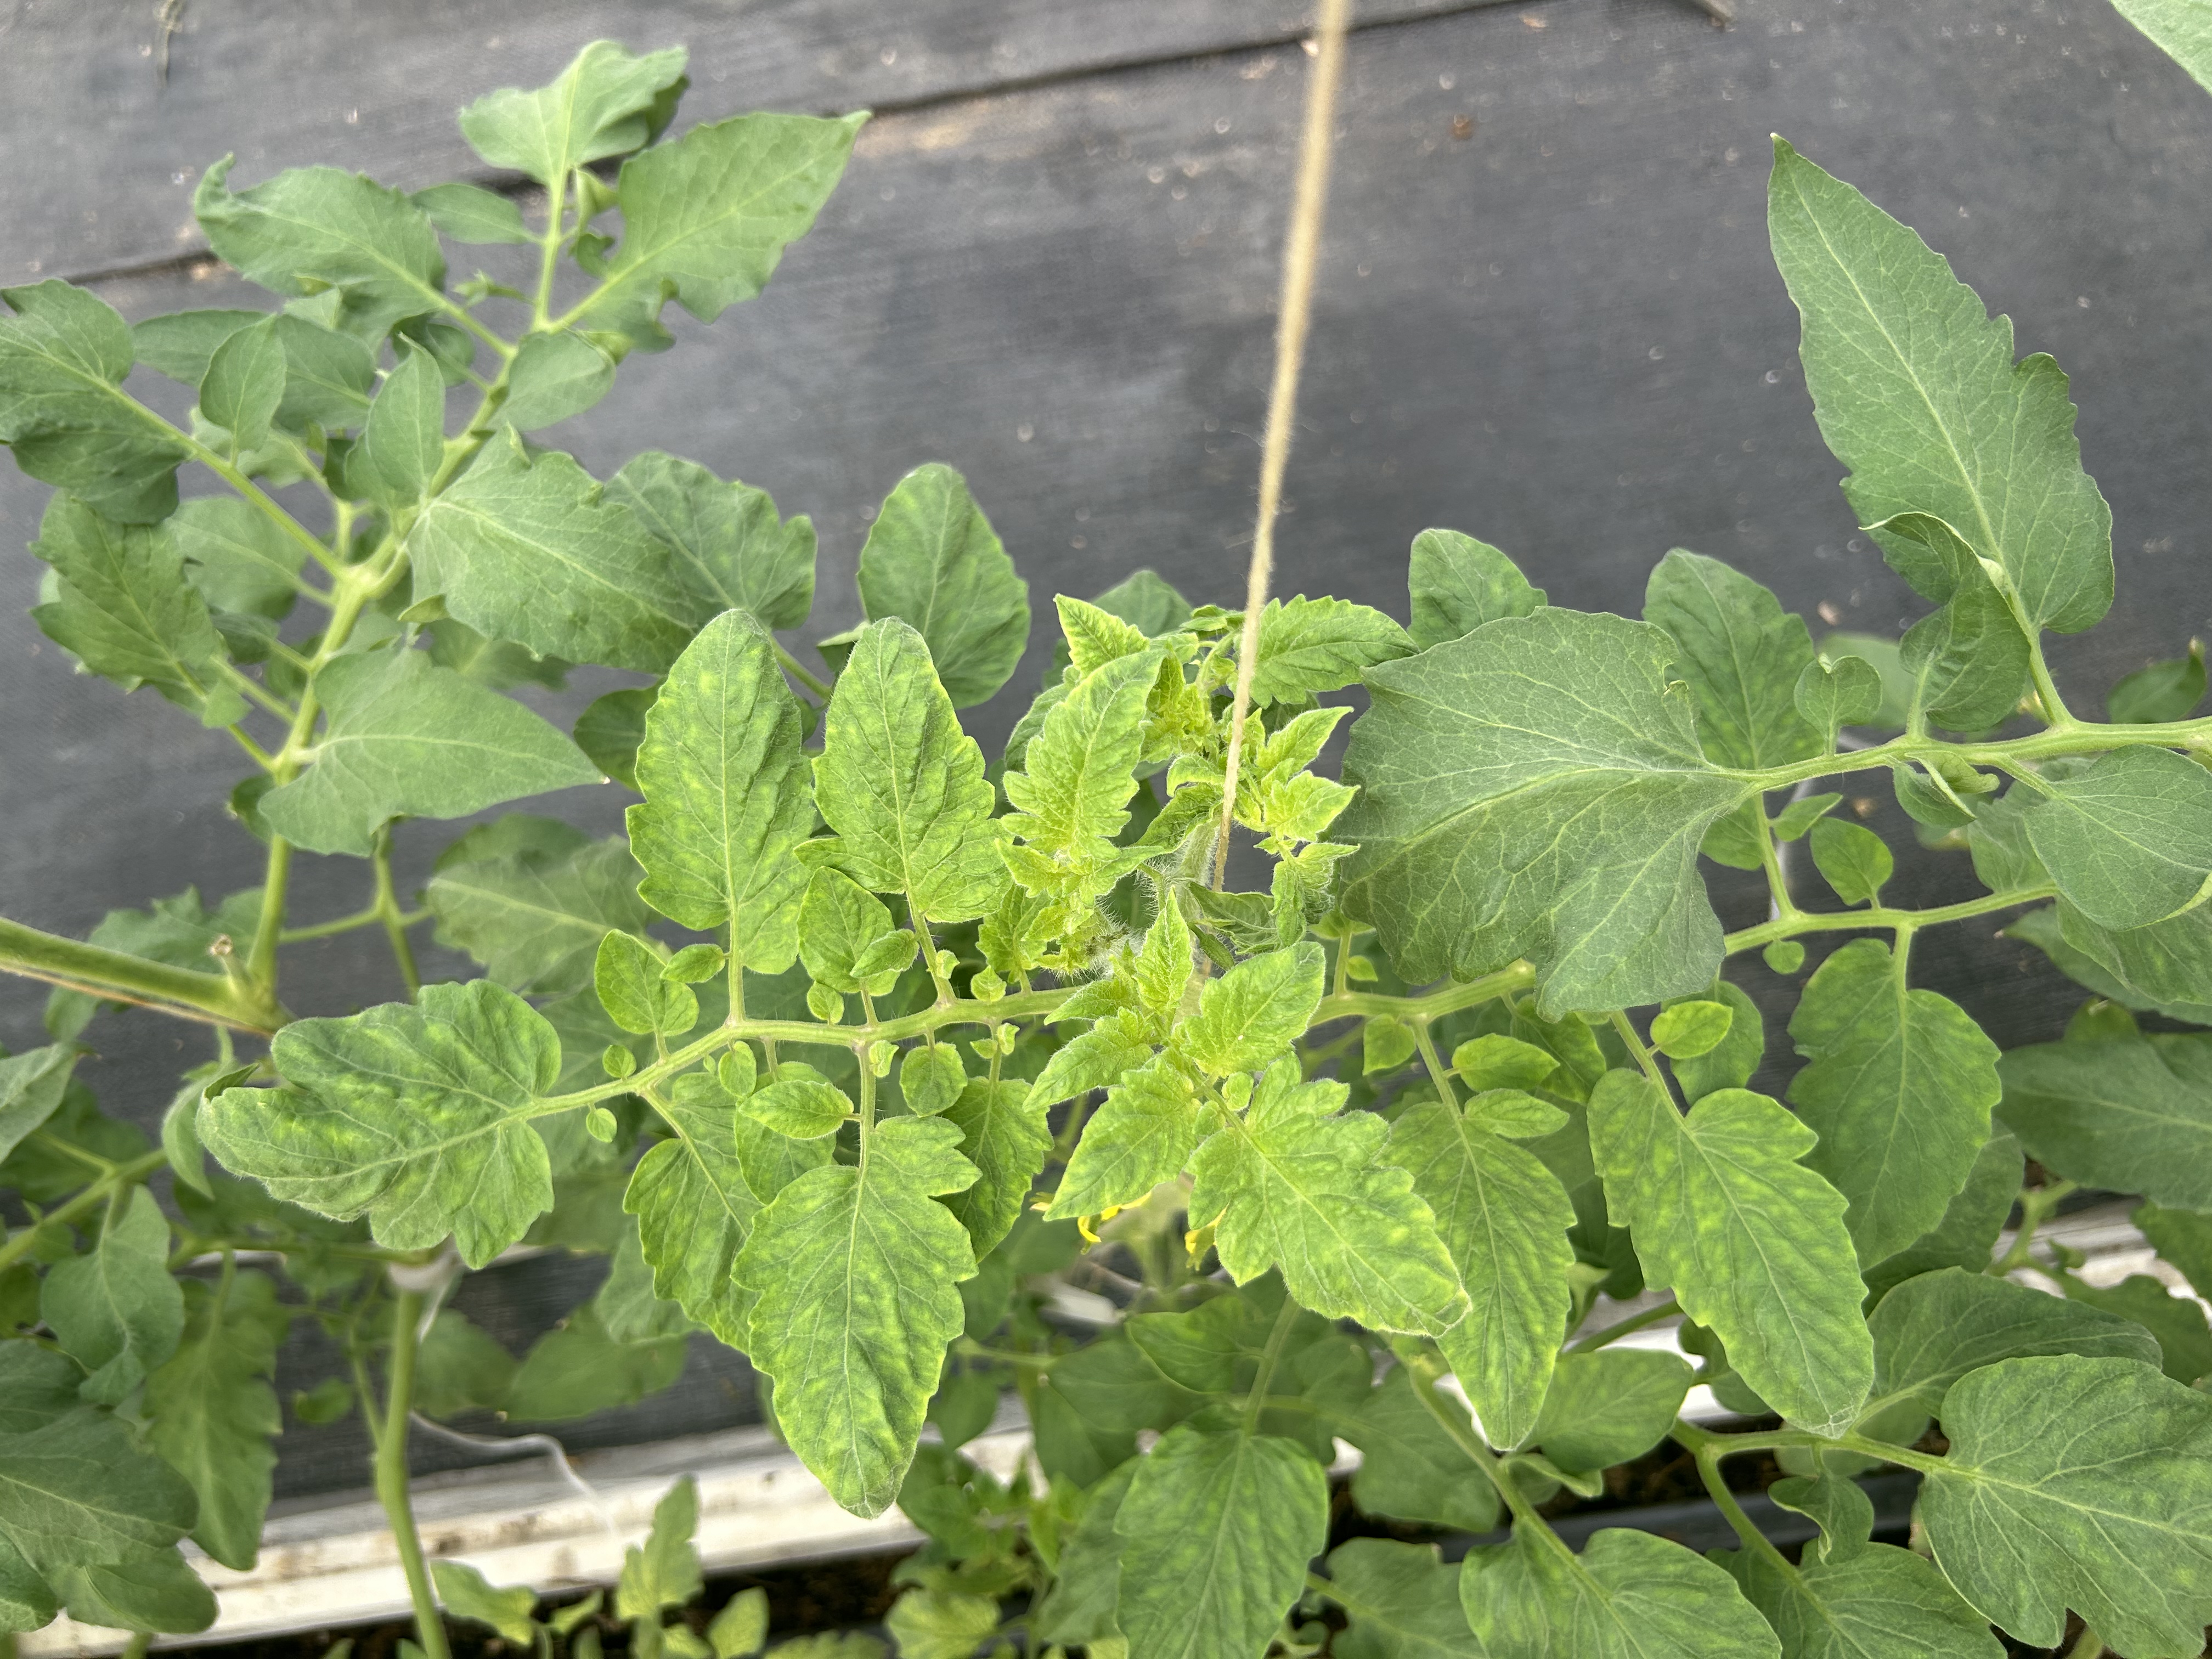
Disease: Viral